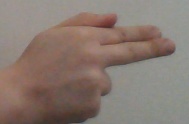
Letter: ghain